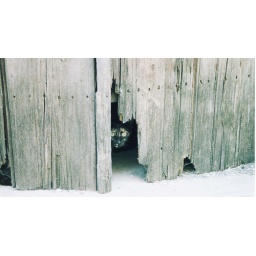
I spotted this shy cat on my travels in Greece.